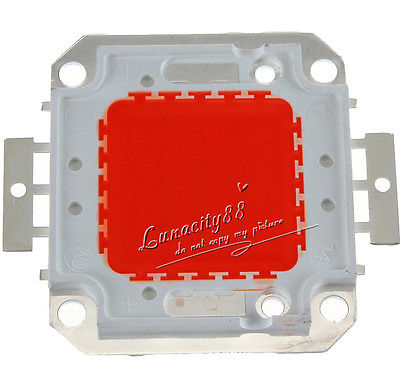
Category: lamp